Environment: real
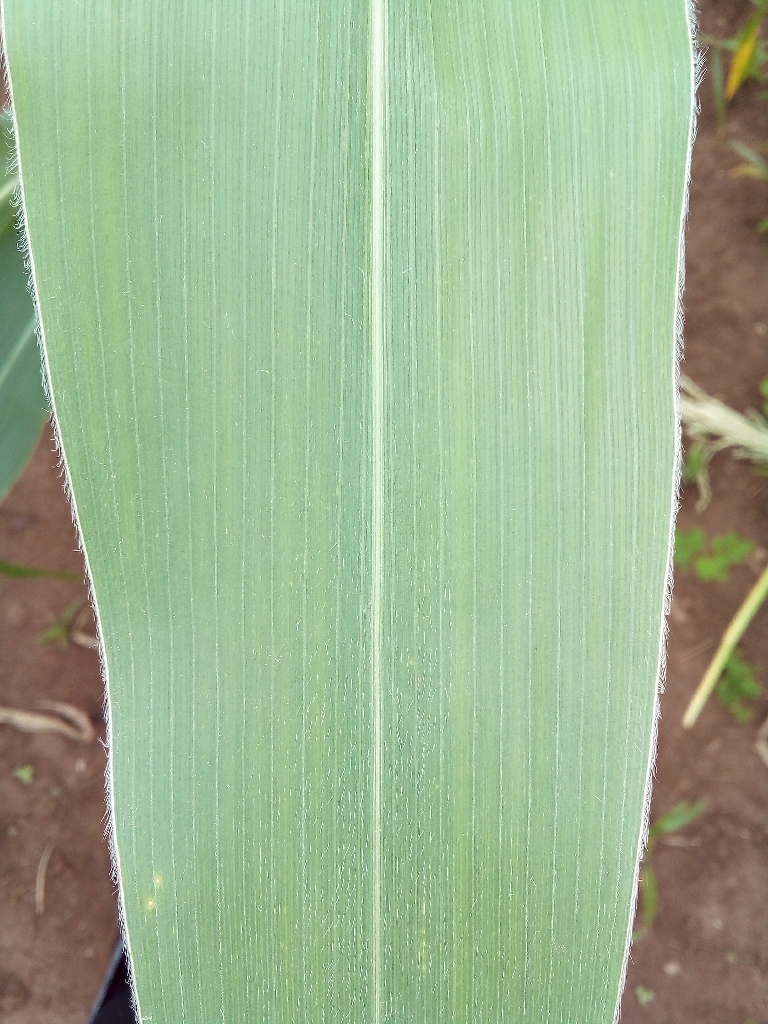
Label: healthy